Okinawan kobudō

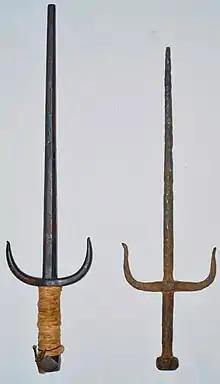
Sai

The "sai" is a pointed melee weapon resembling a short-handled trident, sometimes mistakenly believed to be a variation on a small, hand-held rake. This is highly unlikely as metal on Okinawa was in short supply at this time and a stick would have served this purpose more satisfactorily for a poor commoner. The sai appears similar to a short sword, but is not bladed, being only sharp at the points of the prongs. The weapon is made of metal with the main prong's length dependent upon the forearm of the user. The two shorter side prongs on the opposite sides of the main prong are used for catching, trapping, and breaking other weapons such as a sword or bo. A version of the weapon known as nunti sai or manji sai (due to its appearance resembling the swastika kanji) has the two shorter side prongs point in the opposite directions.